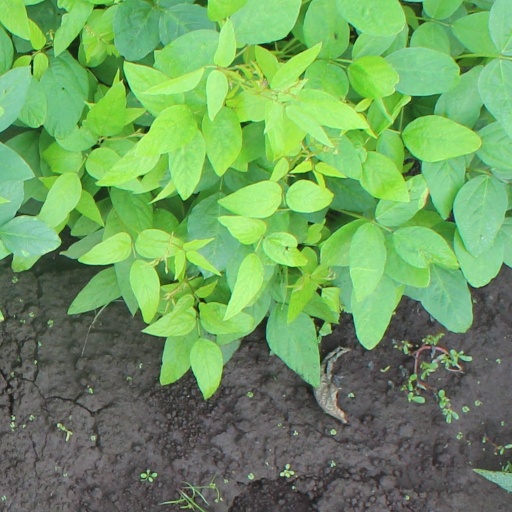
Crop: soybean